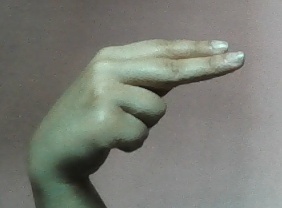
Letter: ain